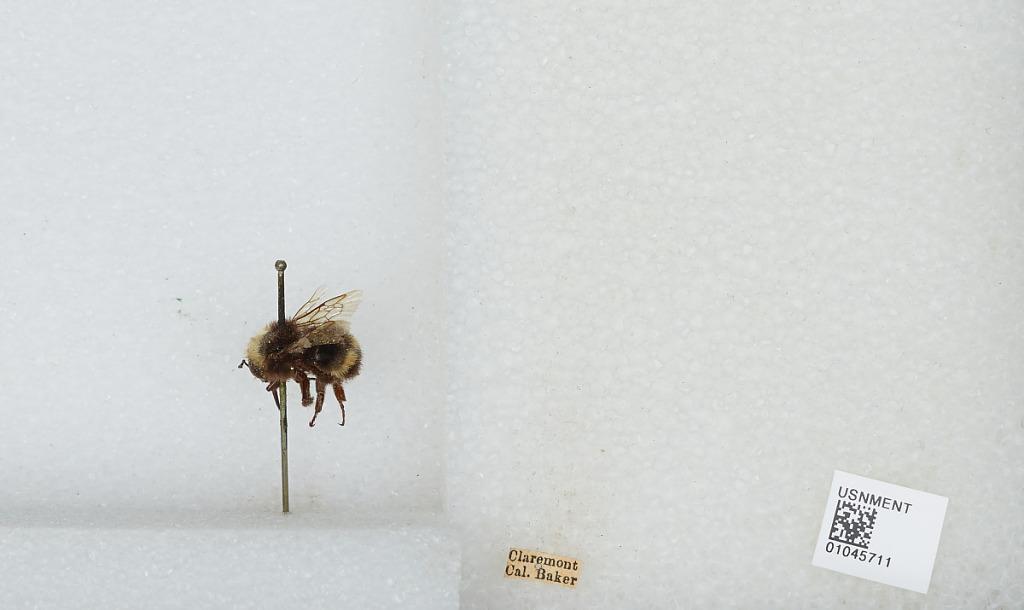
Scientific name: Bombus sp.
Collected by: Baker
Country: United States
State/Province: California
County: Los Angeles
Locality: Claremont
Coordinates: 34.11, -117.72